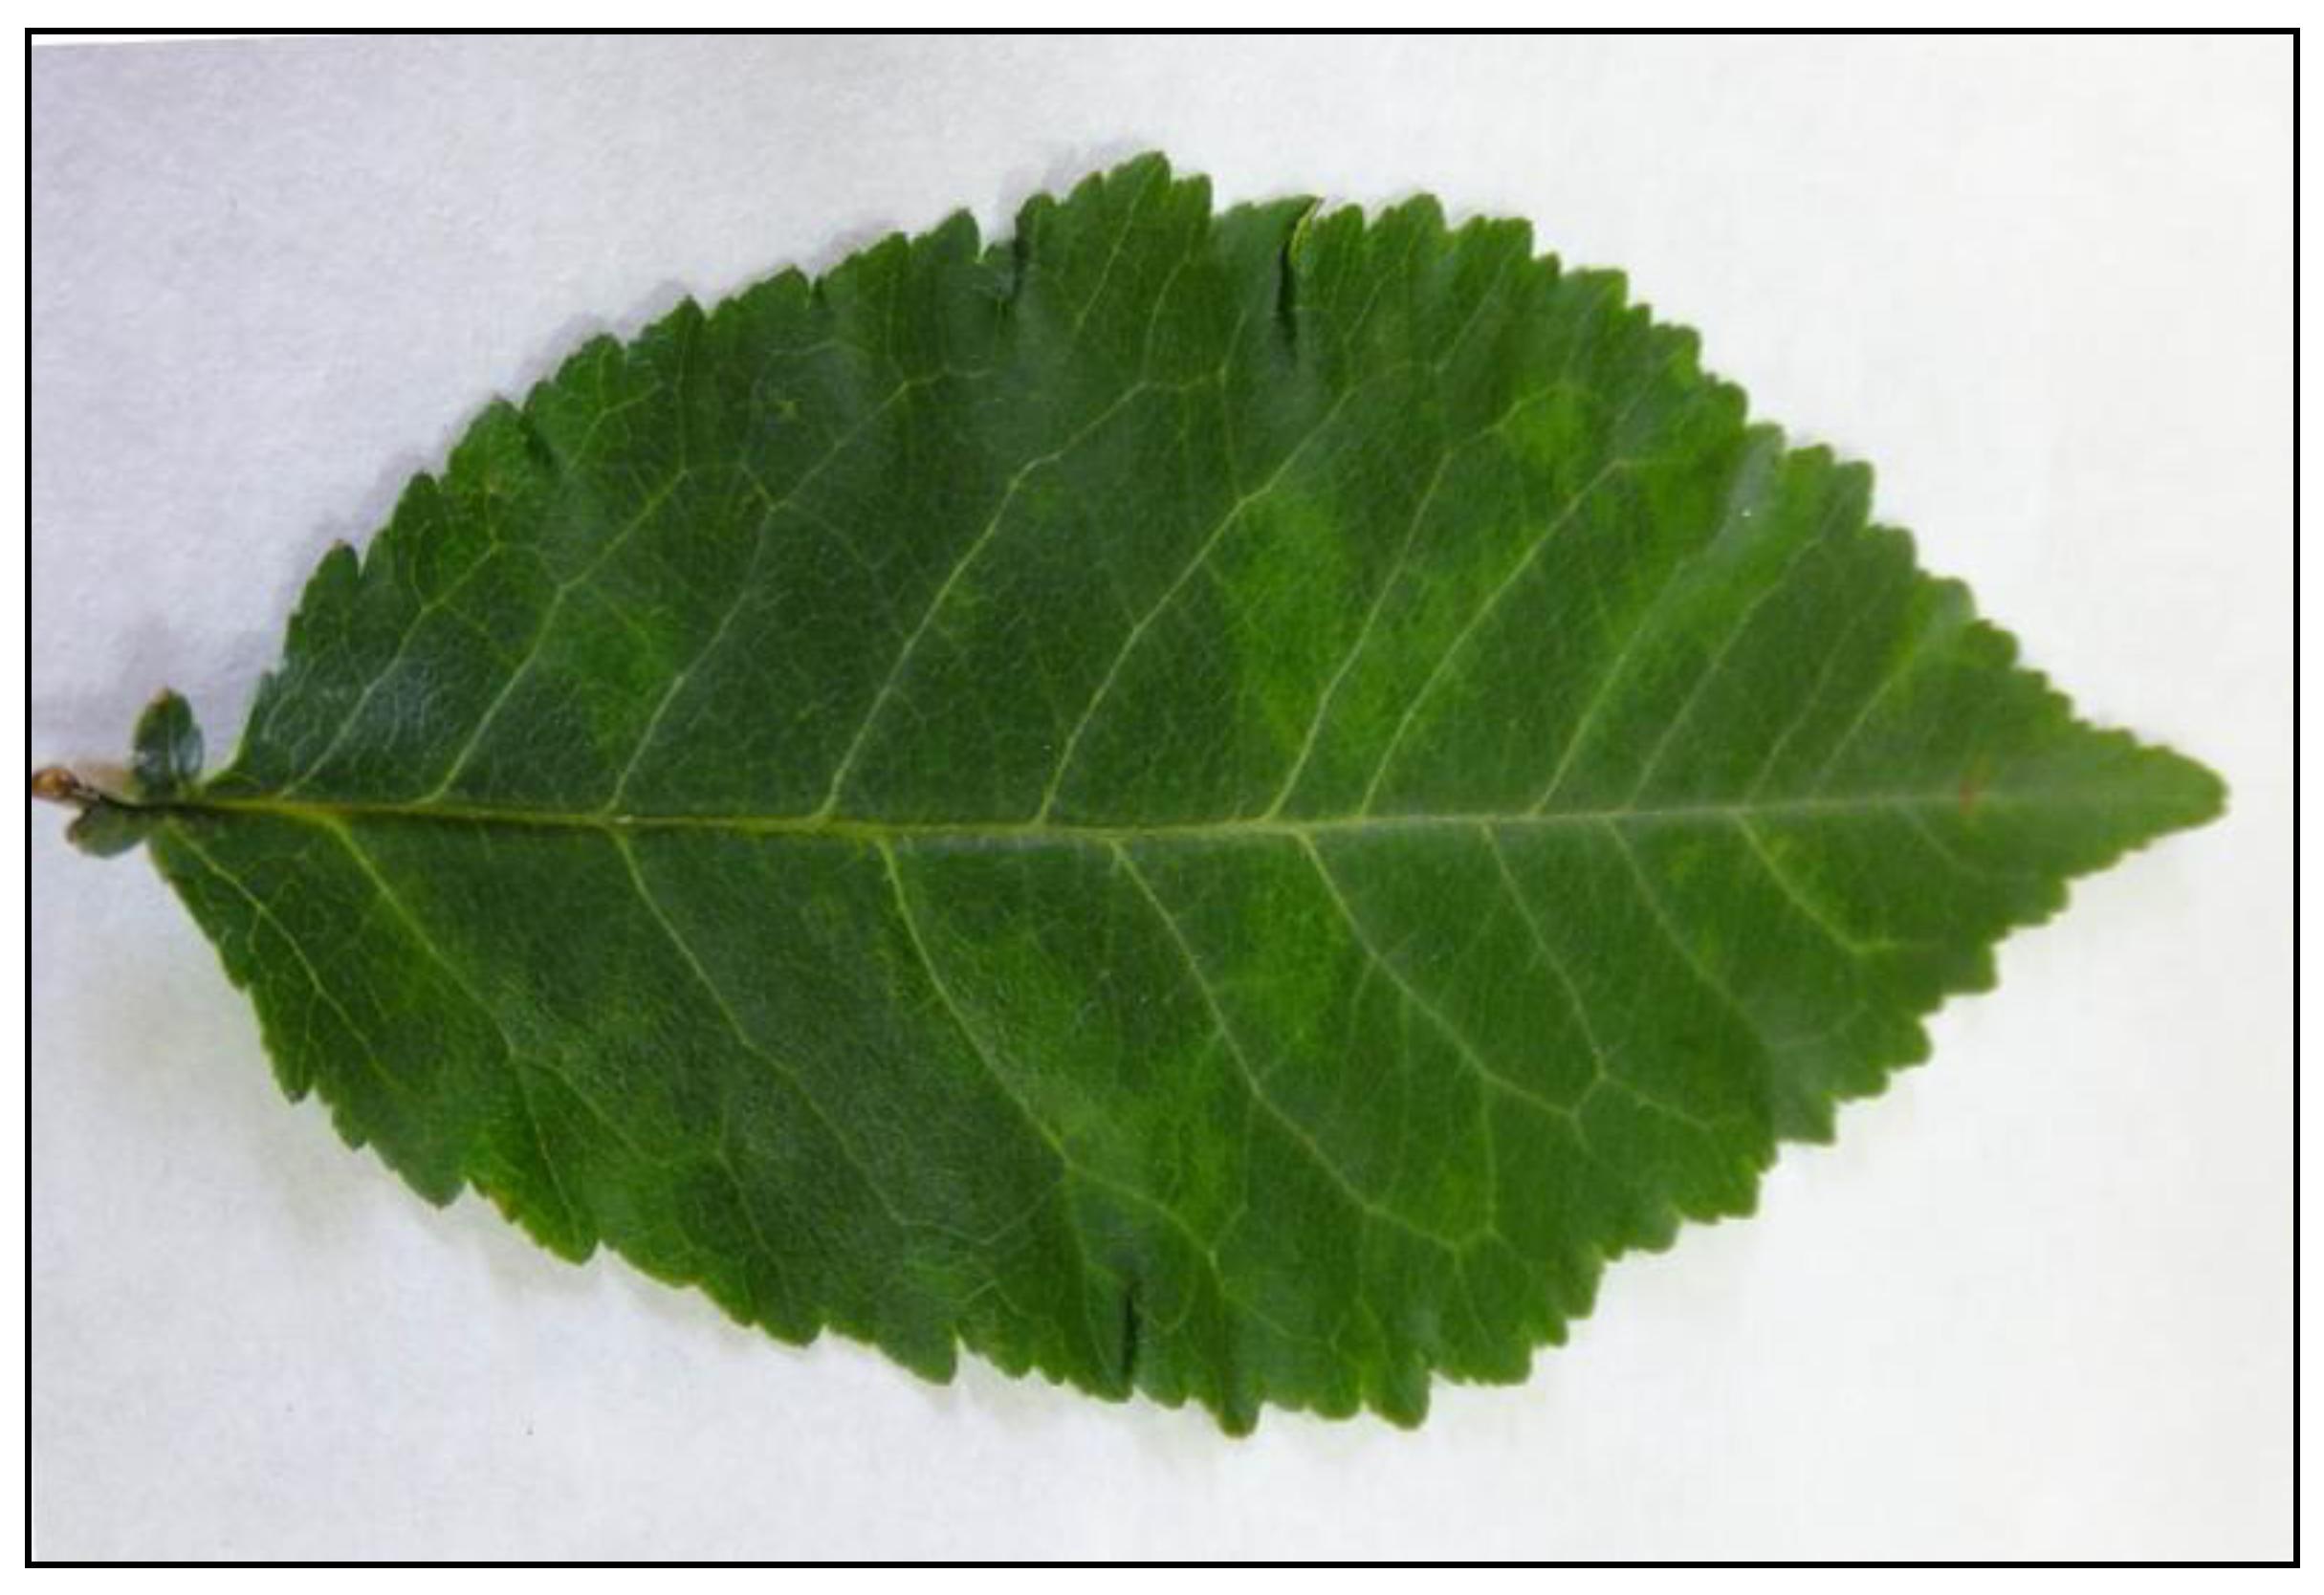
Plant: Plum
Disease: plum pox virus